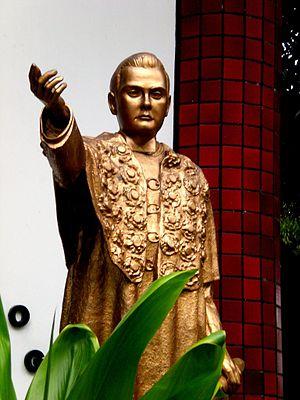
Orlando Gomes est un juriste brésilien, spécialiste du droit civil et du droit du travail.